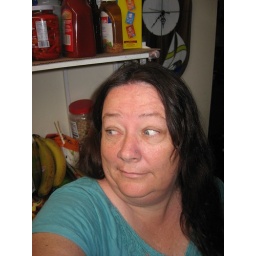
This is where I was standing during the 4.7 earthquake. I thought this shelf was going to topple over on me.